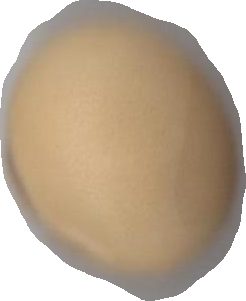
Variety: Grobogan